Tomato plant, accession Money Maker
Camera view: tilt-top (135 deg); turntable rotation: 120 degrees
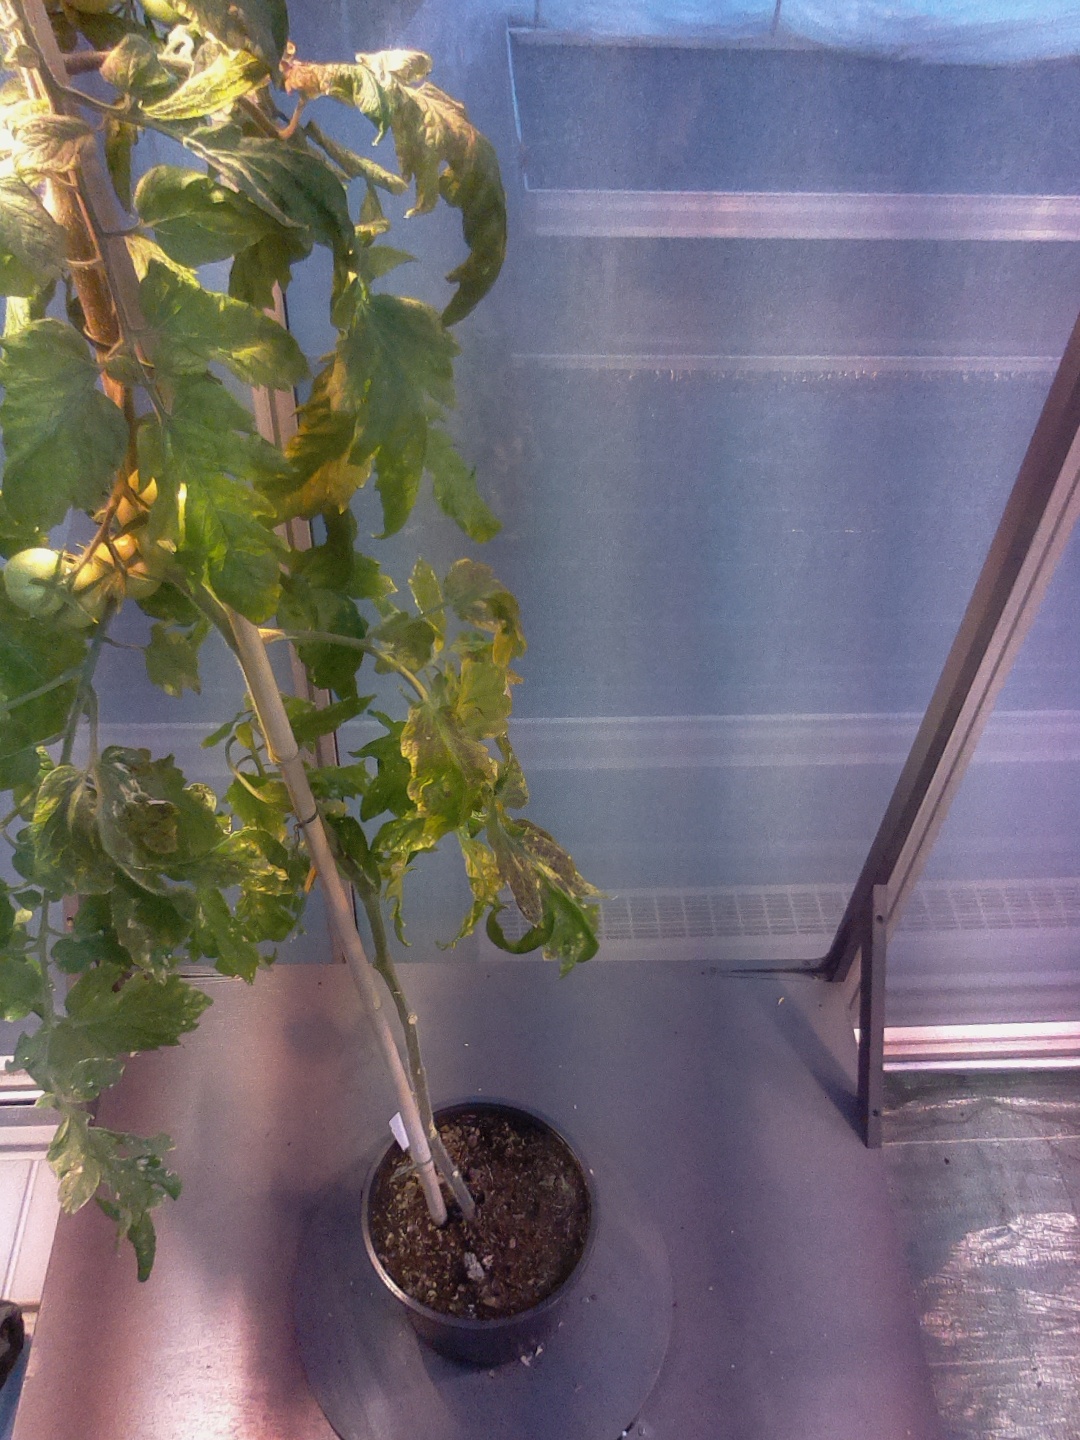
BBCH growth stage 75: 50%-60% of final fruit size